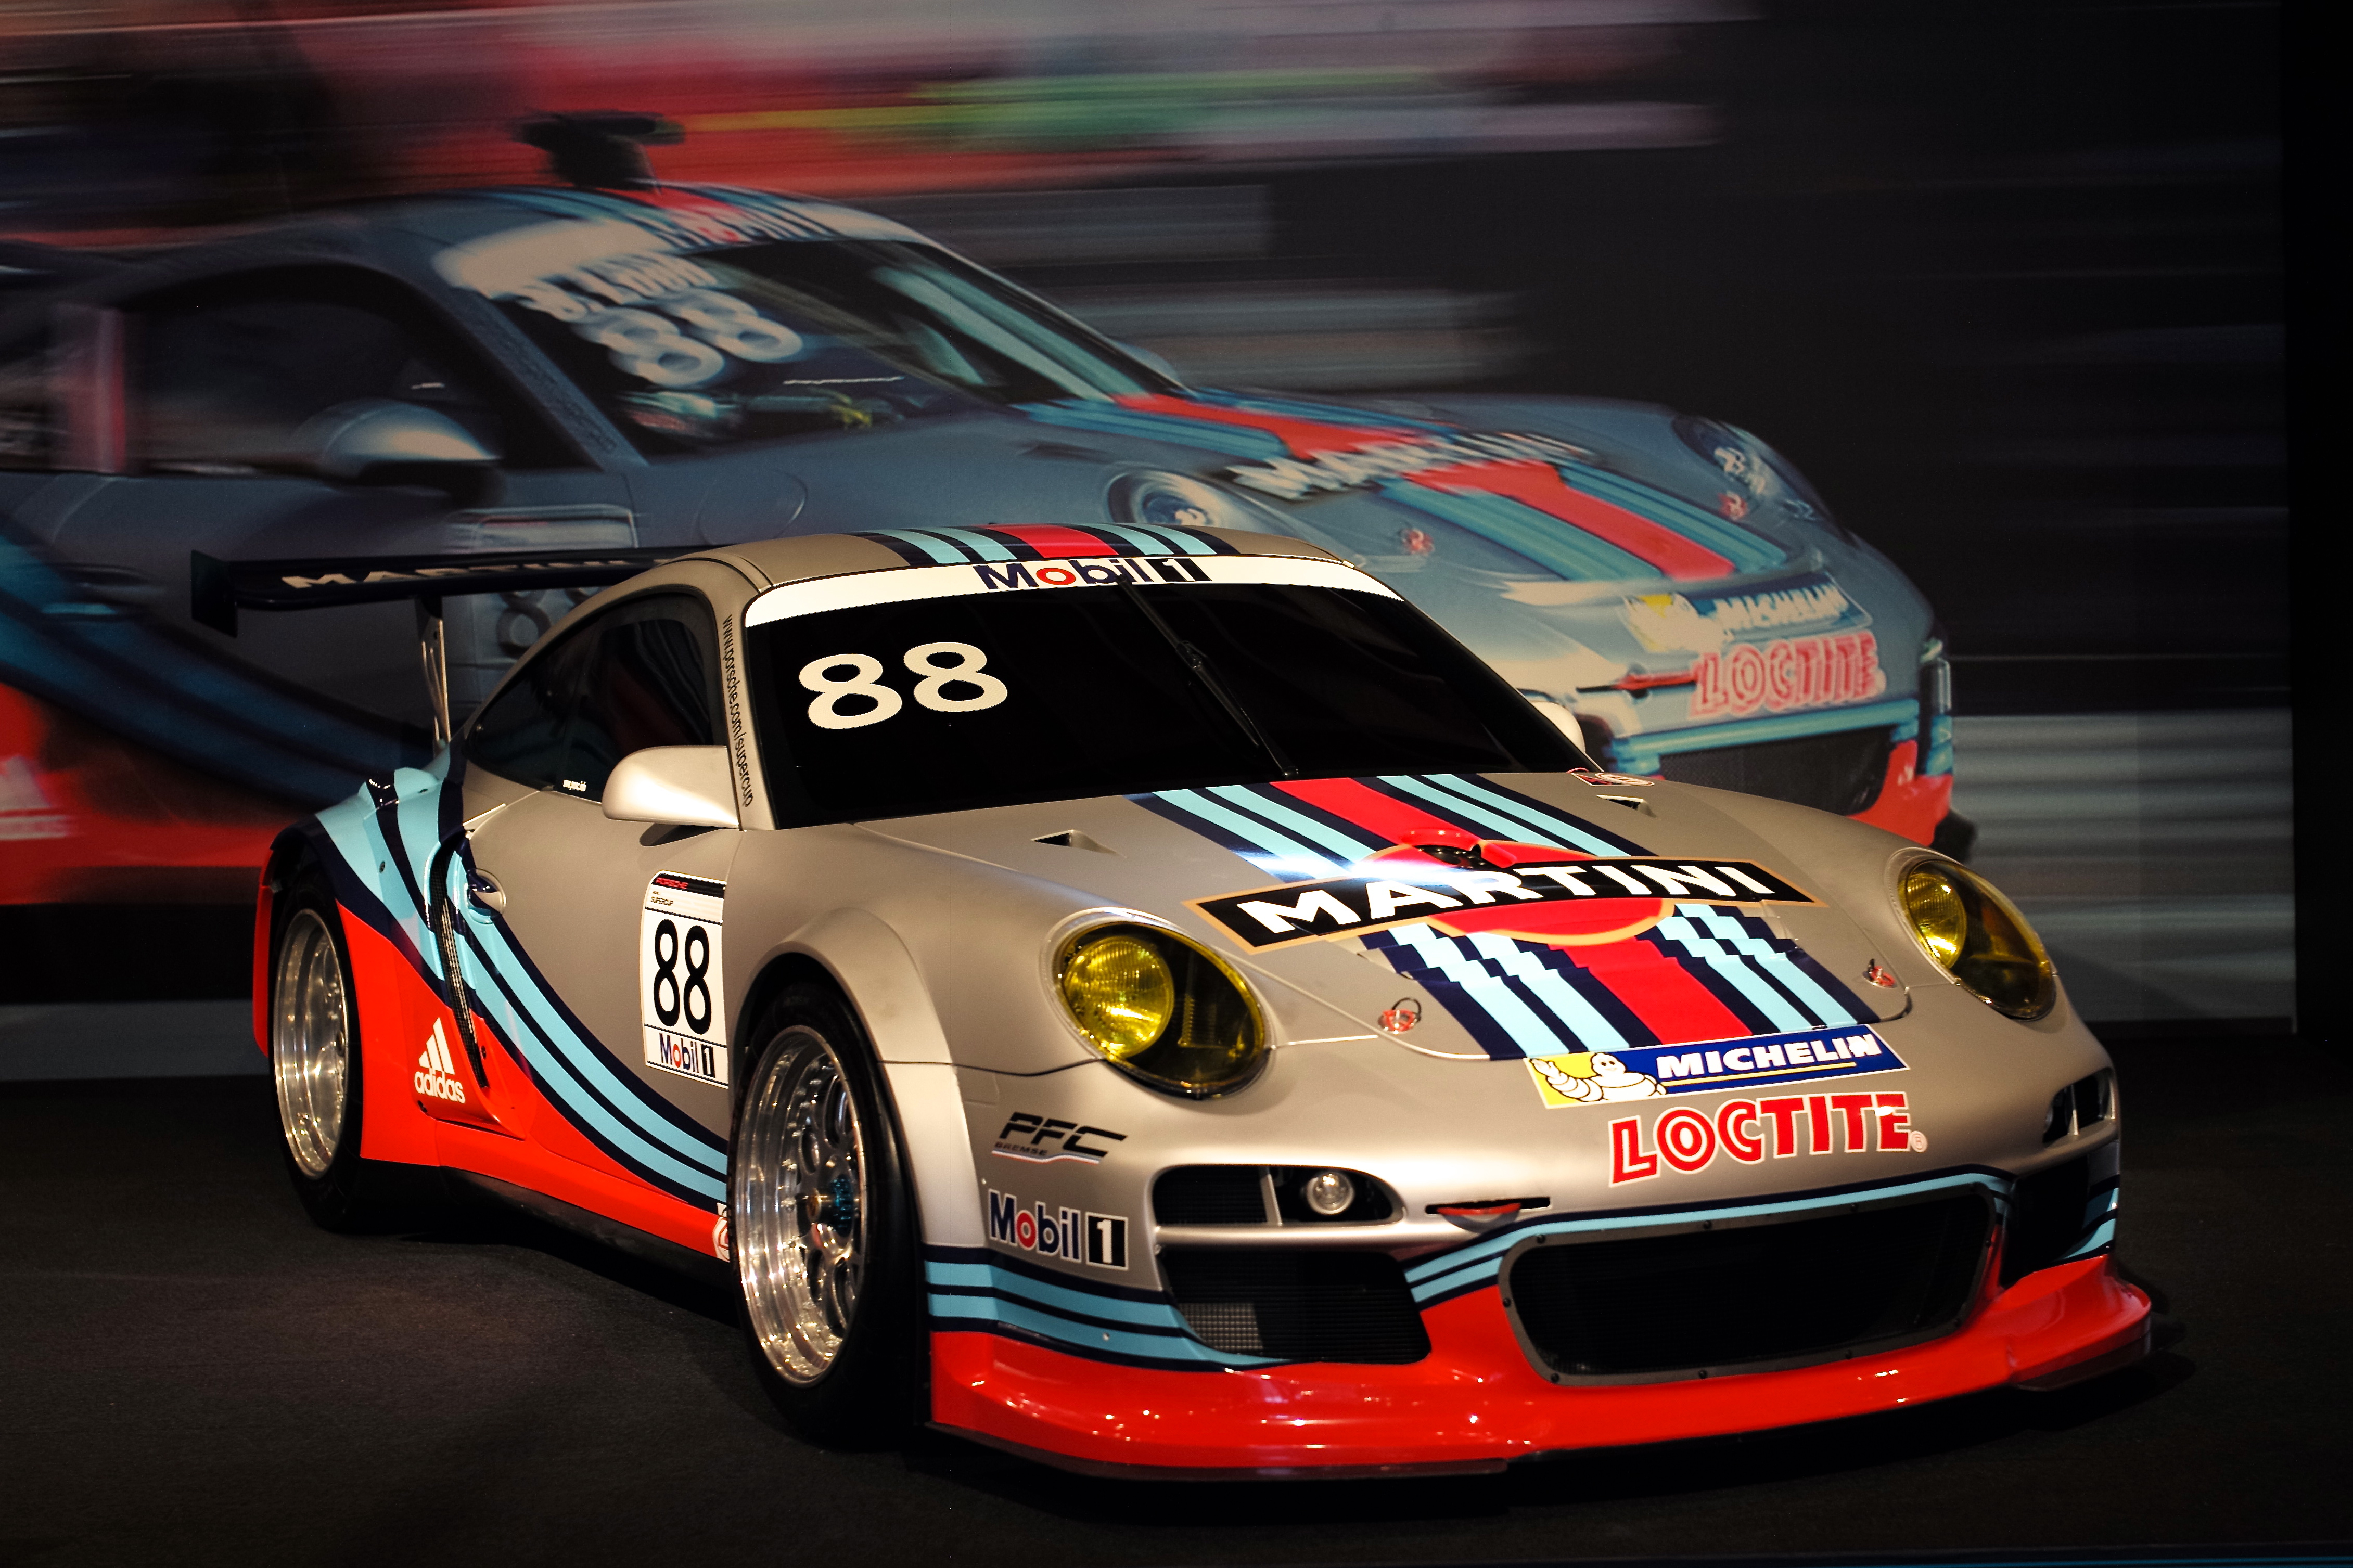
car, vehicle, martini, sports car, race car, supercar, team, racing, race track, porsche, motorsport, leicam, summilux50f14, typ240, supercup, sebastianloeb, gt3r, louwmanmuseum, land vehicle, auto racing, automobile make, automotive design, performance car, stock car racing, porsche 911 gt3, porsche 911 gt2